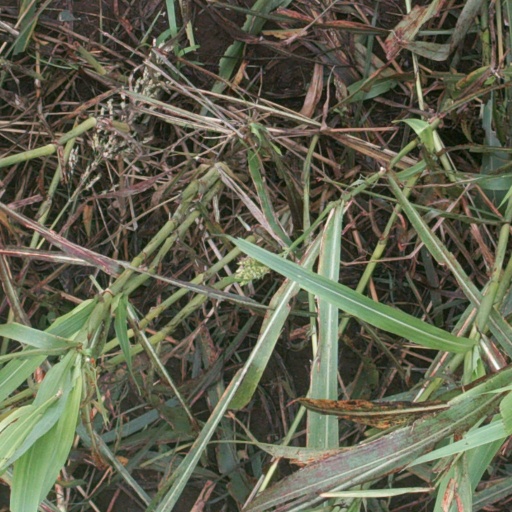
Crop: sorghum